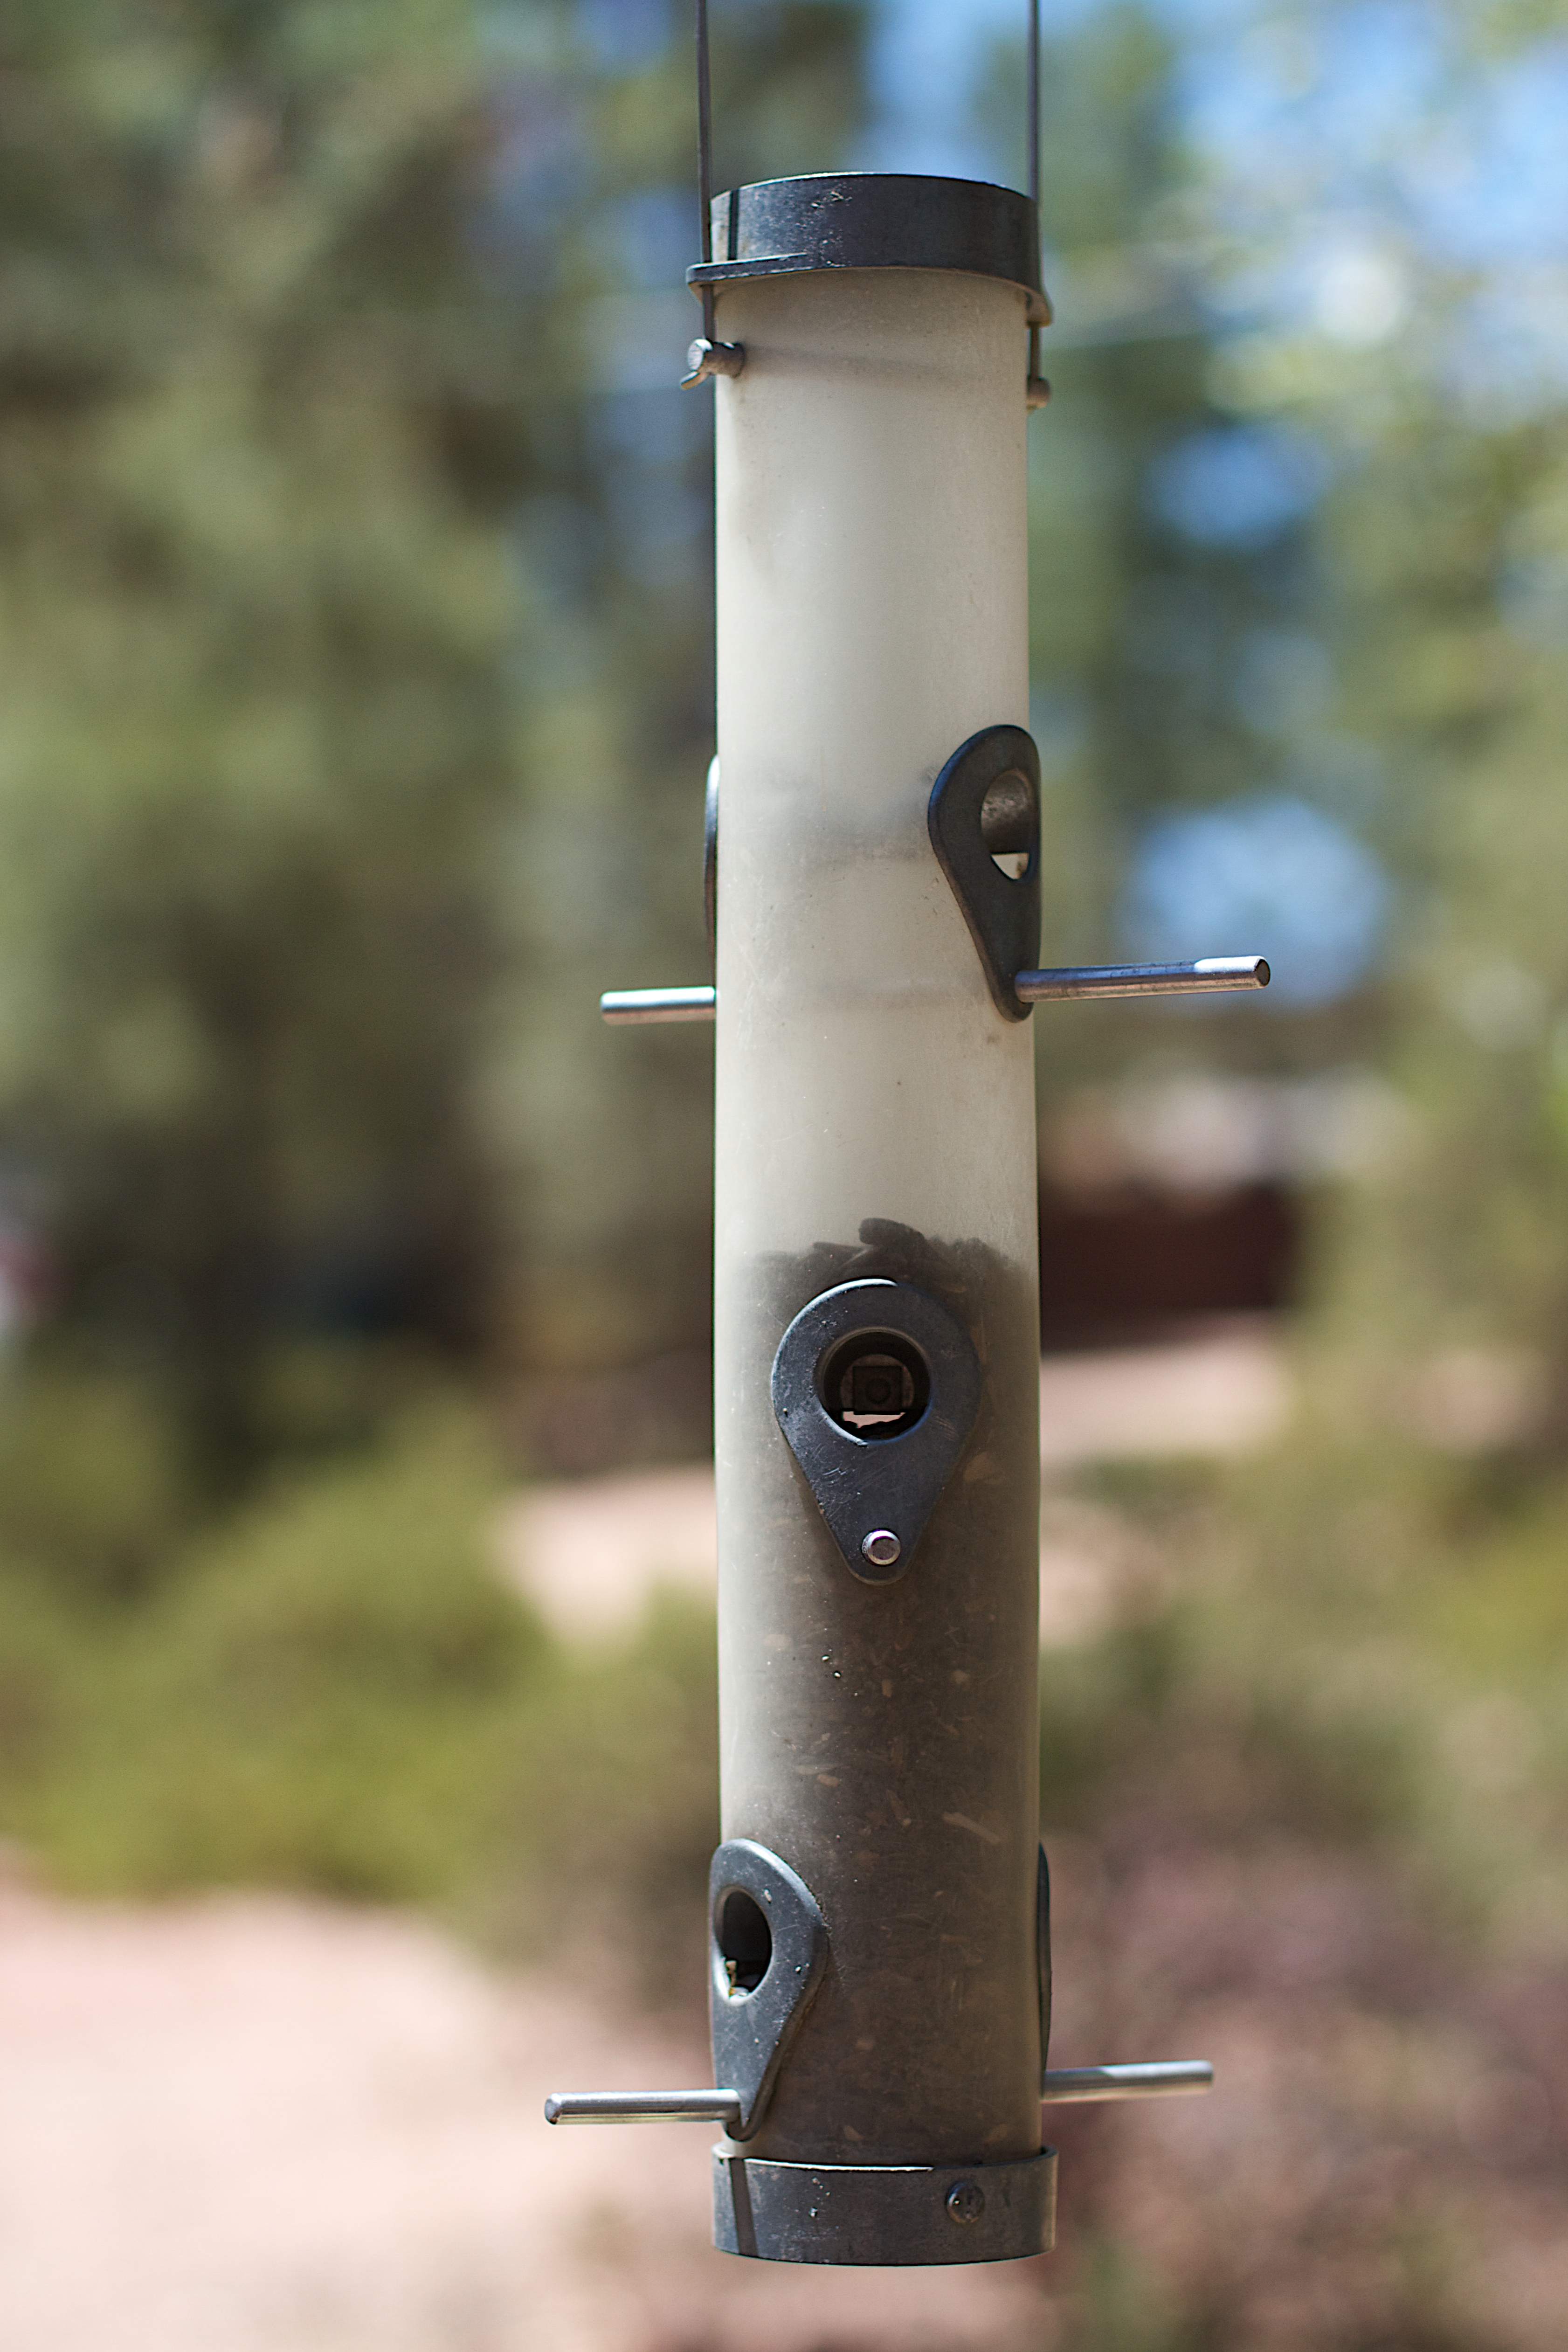
light, green, mast, lighting, man made object